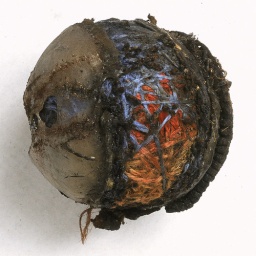
A cricket ball found in the field around the ground after a grassfire.